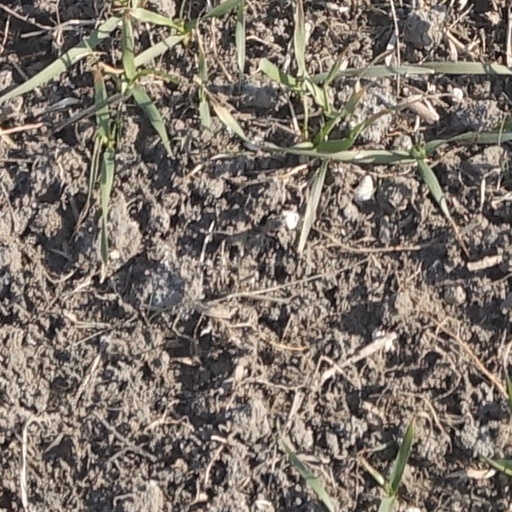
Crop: wheat